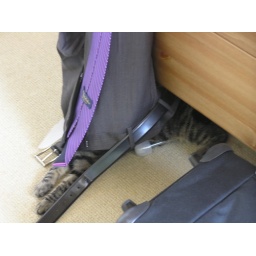
cat with head in pants